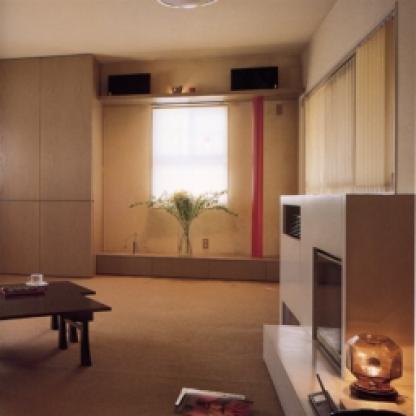
Scene: Indoor